Valeriy Dolgin

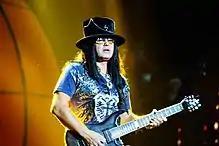

1993 – Full moon. Valery Leontiev (Aprelevka Sound Inc. - Russia; SBI Records, Viennasound Inc., Apex Records – Europe)